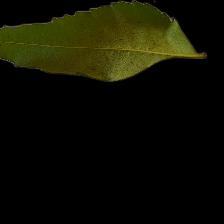
Plant: Neem